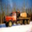
Label: truck